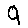
Label: 9